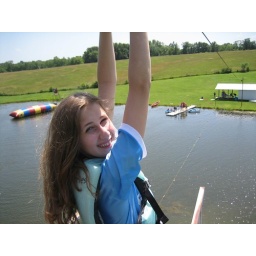
4 zip line over lake girl